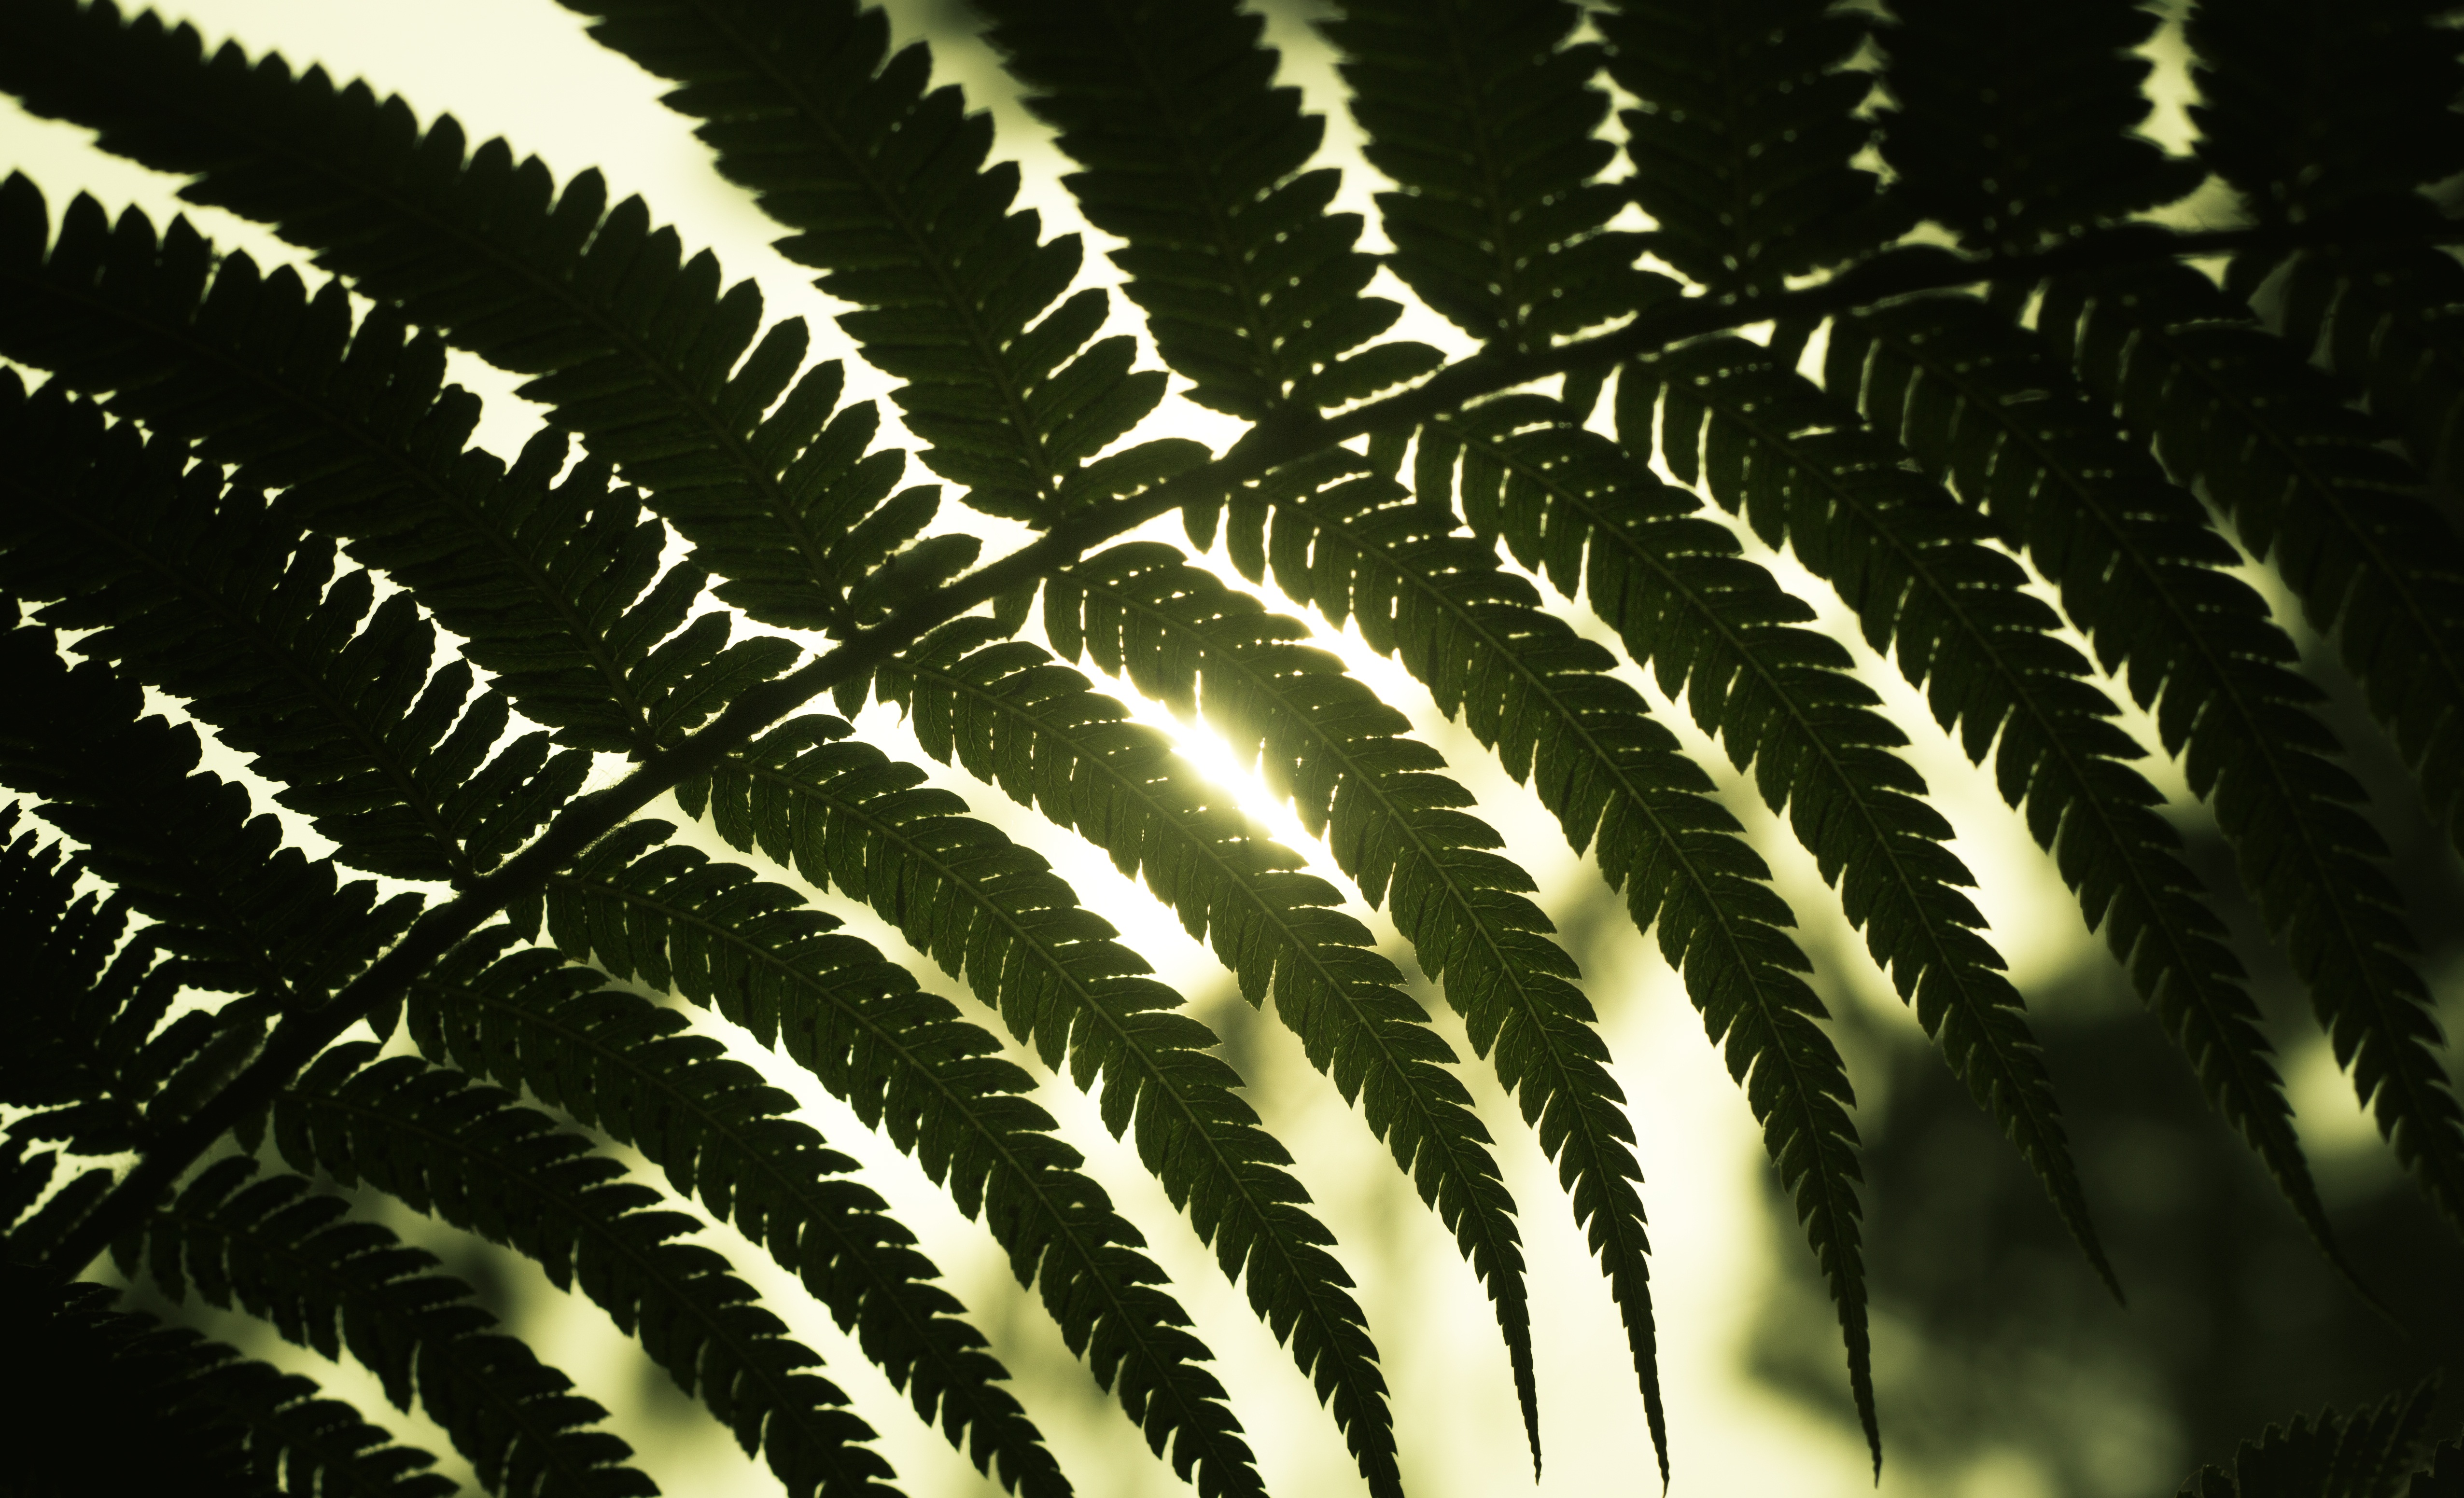
tree, nature, forest, branch, plant, sky, sun, sunset, sunlight, leaf, flower, green, jungle, autumn, botany, garden, monochrome, flora, fern, leaves, backlight, autumn leaves, guatemala, green leaves, bright leaf, ray of sunshine, plant stem, woody plant, land plant, ferns and horsetails, arecales, palm family